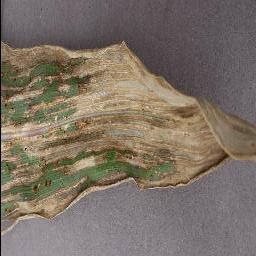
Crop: corn
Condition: (maize)_cercospora_spot_gray_spot